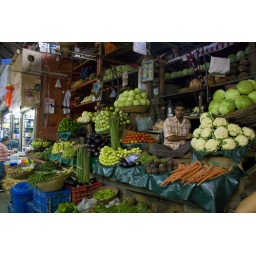
The fruit and vegetable market in Mumbai. Everyone stared at me.